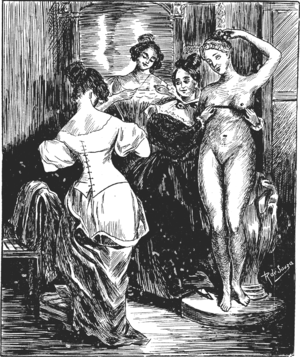
Fig. 107. — Flatterie de corsetière. — C'est juste la taille de la Venus